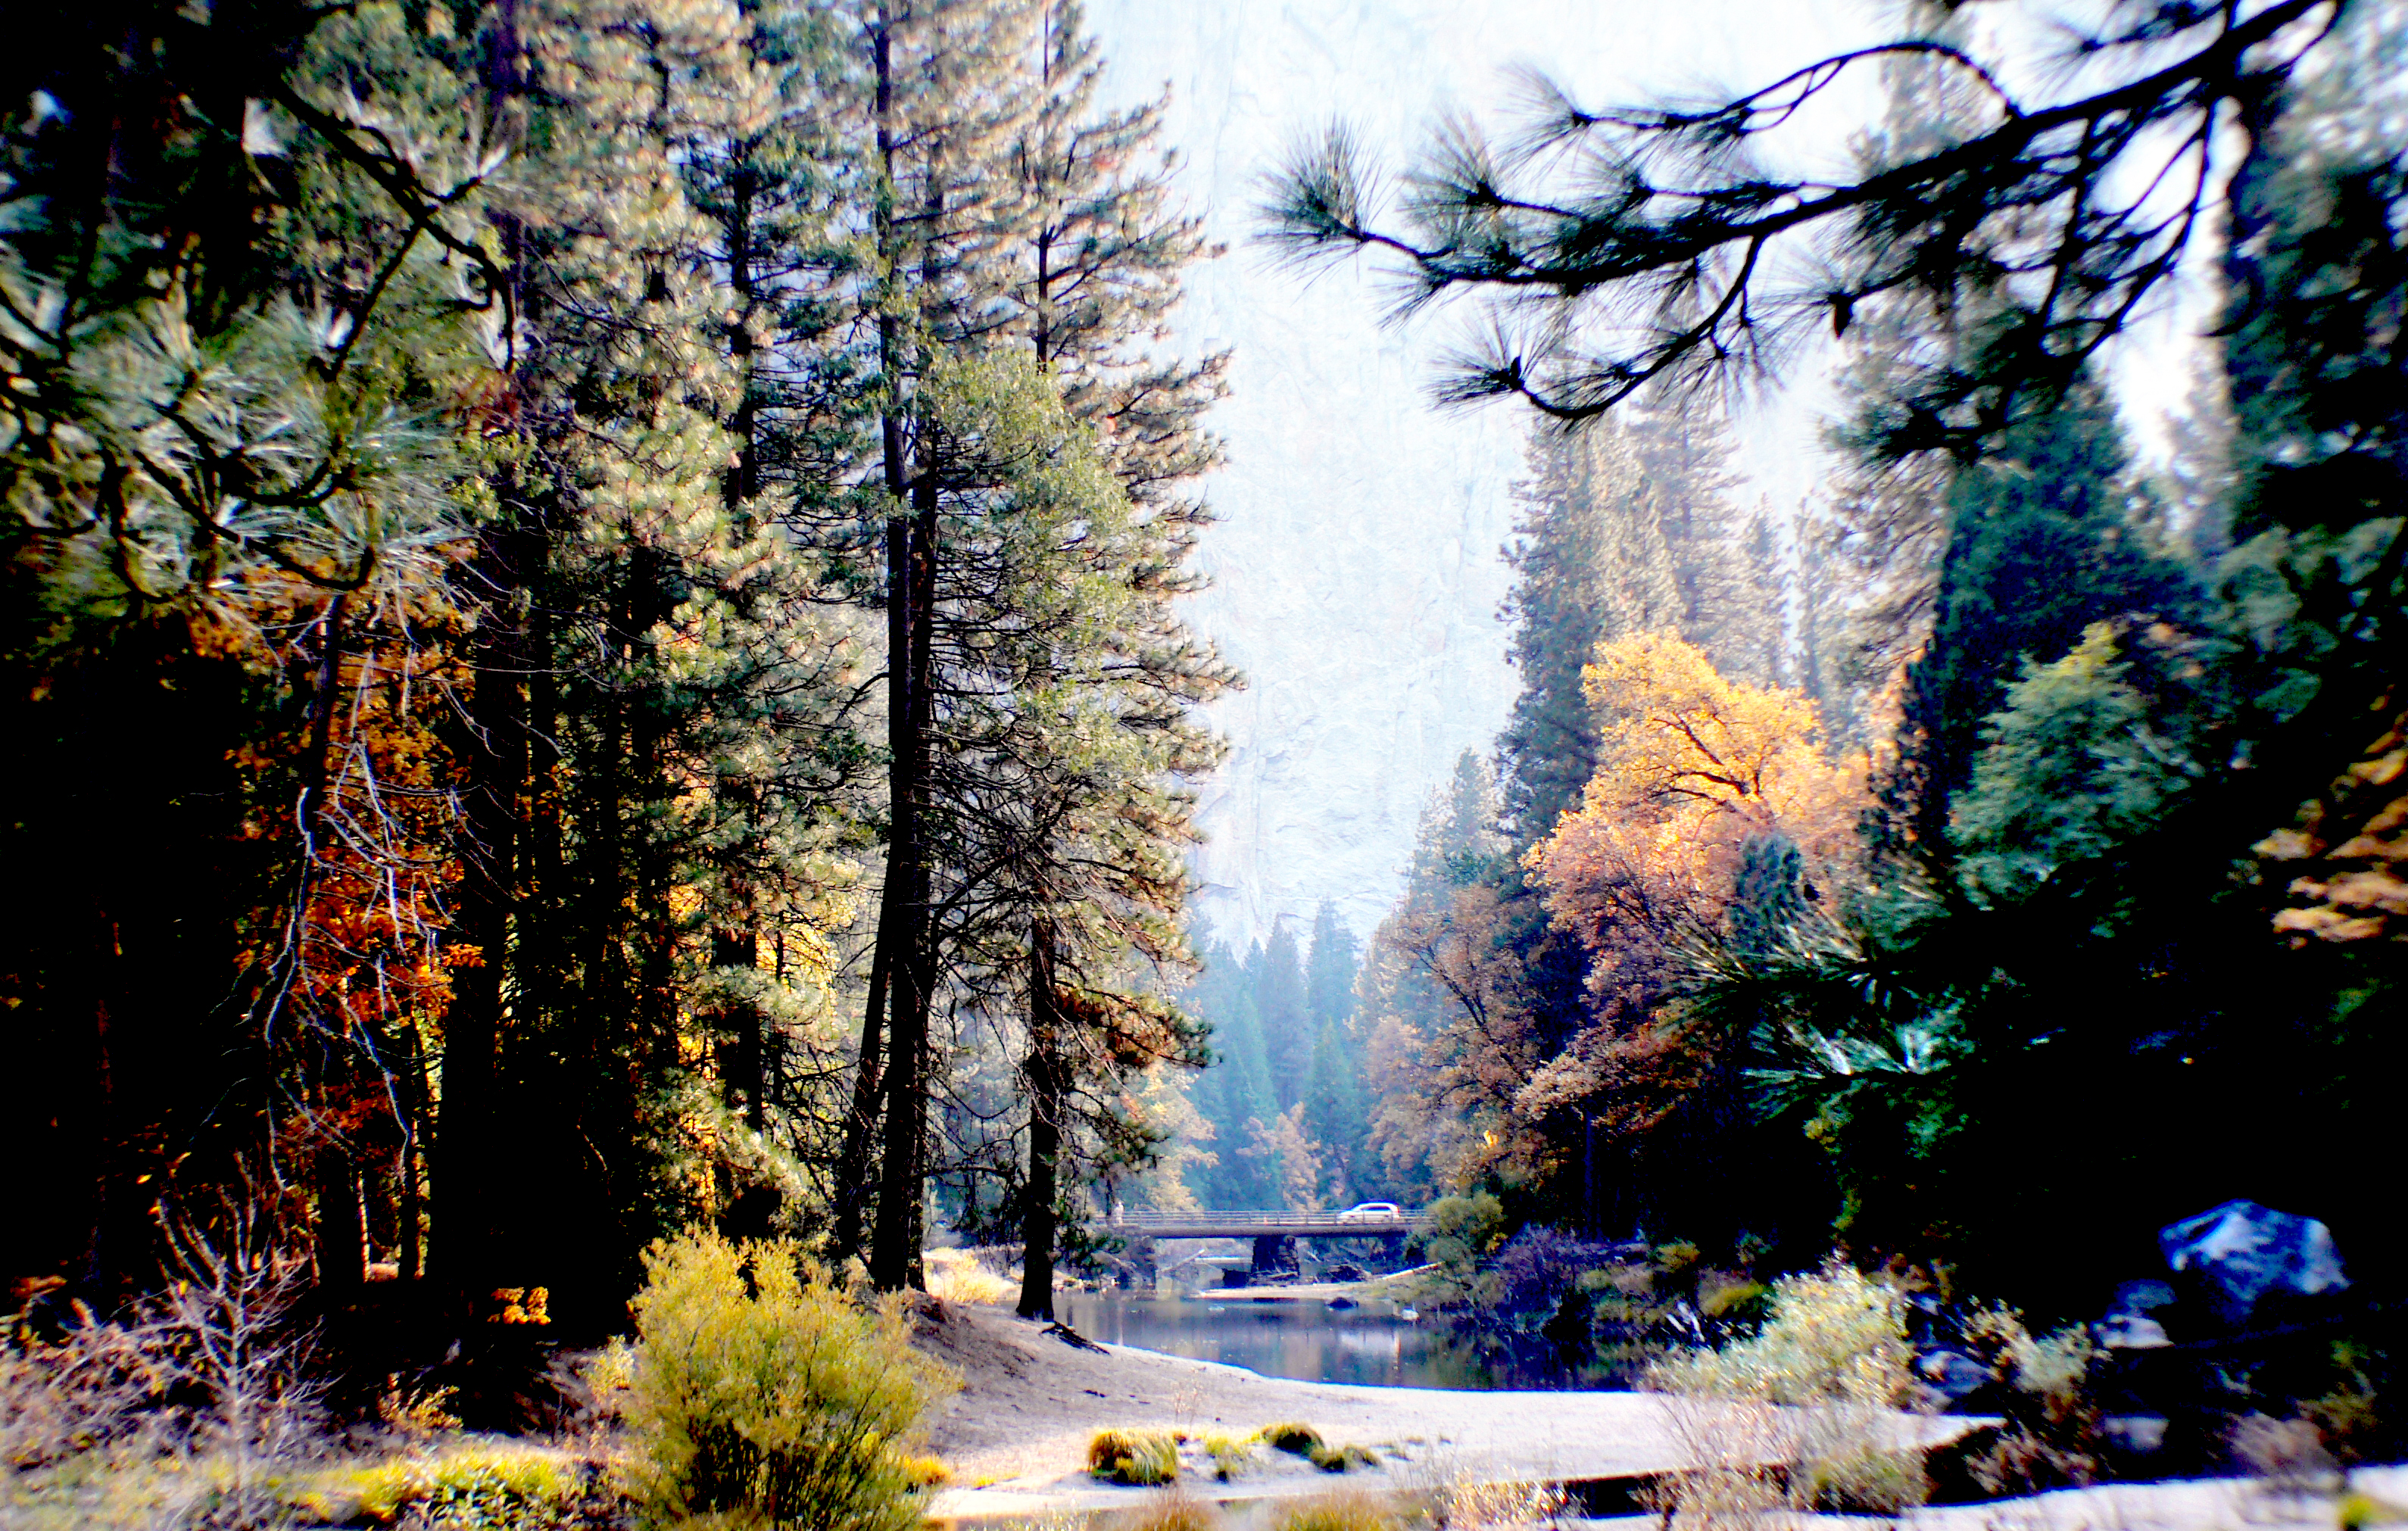
landscape, tree, nature, forest, branch, winter, sunlight, leaf, fall, flower, reflection, autumn, camping, season, outdoors, nationalpark, publicdomain, mountains, waterfalls, mariposa, woodland, madera, bridgecamera, yosemitenationalpark, halfdome, highsierracalifornia, tuolumne, water feature, woody plant